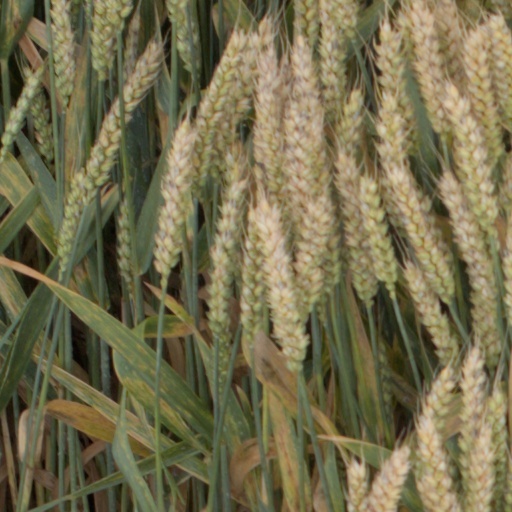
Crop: wheat